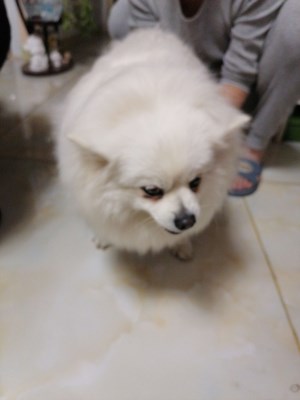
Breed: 1936-n000005-Pomeranian